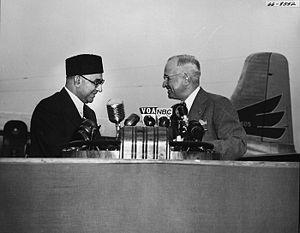
Nawabzada Liaquat Ali Khan ou plus simplement Liaqat ou Liaquat Ali Khan est un homme d'État pakistanais, né le 1ᵉʳ octobre 1895 à Karnal dans le Raj britannique et assassiné le 16 octobre 1951 à Rawalpindi, au Pakistan. L'un des dirigeants prééminents de la Ligue musulmane, il se bat lors de la domination britannique sur l'Inde pour les droits des musulmans, puis pour la création d'une entité souveraine séparée pour les musulmans du sous-continent indien. Particulièrement proche du fondateur du Pakistan Muhammad Ali Jinnah, il devient le premier Premier ministre du Pakistan après la création du pays, en poste du 14 août 1947 au 16 octobre 1951. Il détient le record du mandat de Premier ministre le plus long de l'histoire du pays et est parfois considéré comme le successeur politique de Jinnah.